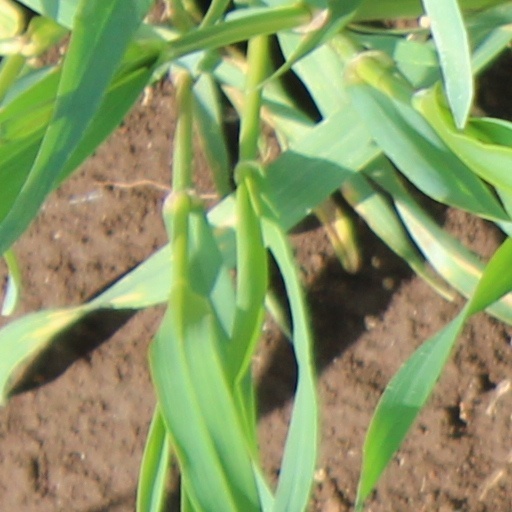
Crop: wheat